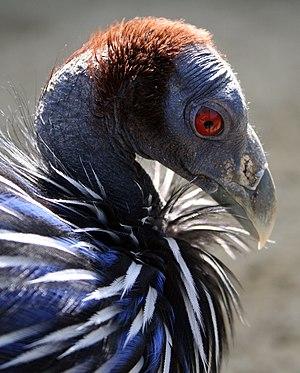
Une Pintade vulturine dans le Zoo de Schönbrunn à Vienne, en Autriche.